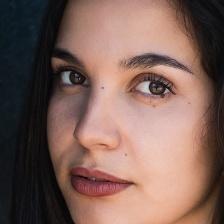
Label: faces